Gear stick

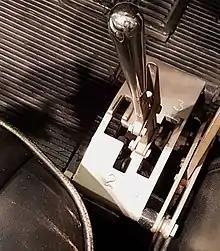
Gear stick of Rolls-Royce Phantom I Open Tourer Windovers (1926)

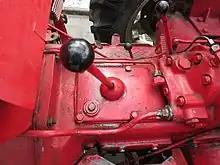
Dog-leg gear lever in a Porsche-Diesel 218 tractor (1959)

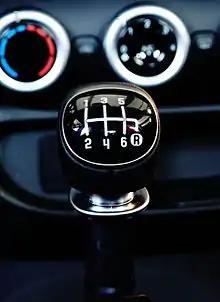
6-speed manual gear shift in a Fiat 500L

A typical manual transmission vehicle, with (for example) five forward gears, will thus have seven possible positions: the five forwards gears, reverse gear, and a central "neutral" position. Some vehicles have a special button to prevent accidental engagement of reverse. Others require that the lever be lifted (e.g. Nissan), pressed down (e.g. Volkswagen), or moved with extra force (e.g. BMW) to engage reverse. In transmissions with reverse directly below fifth, there may be a mechanical lock-out preventing selection of reverse other than from neutral, thus preventing a driver used to a six-speed transmission from engaging reverse while trying to select sixth. Some transmissions also have an electronically controlled error-prevention safeguard that blocks the first and sometimes the second gear from being selected if the vehicle is moving fast enough to exceed the engine's maximum RPM.